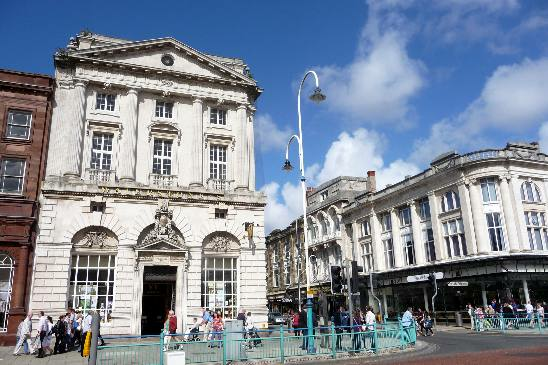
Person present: No